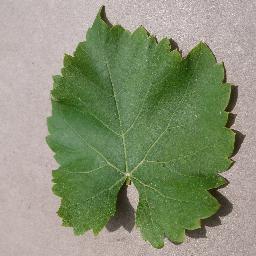
Label: Grape___healthy